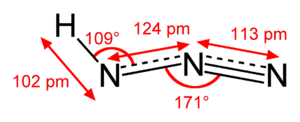
L'acide azothydrique, ou azoture d'hydrogène, est un composé chimique de formule brute HN₃. C'est un monoacide faible de pK = 4,72, dont la base conjuguée est l'ion azoture N₃⁻, distinct de l'ion nitrure N³⁻.